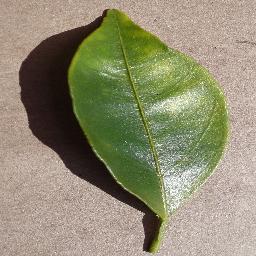
Label: Orange___Haunglongbing_(Citrus_greening)